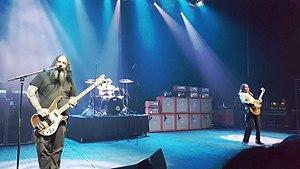
Sleep est un groupe de stoner doom metal américain, originaire de San José, Californie. Formé en 1991, le groupe est, très tôt, favorablement accueilli par la presse spécialisée. Considéré comme un groupe phare du stoner rock, il exerce une influence importante sur le metal des années 1990. Après sa séparation en 1998, en raison d'un conflit avec sa maison de disques, ses membres ont fondé d'autres projets, parmi lesquels on peut citer Om pour Al Cisneros et High on Fire pour Matt Pike, toujours actifs. Cisneros et Pike reforment le groupe avec le batteur Jason Roeder en 2009.